Legends car racing

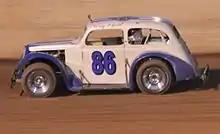
2013 US Dirt Nationals Young Lions champion Troy Hoff

Drivers can be classified into four different divisions. The Pro Division is for the experienced drivers. The Masters Division features drivers 40 years and older. The Semi-Pro Division is for drivers with less than two years of experience in a legends, featuring the drivers that are new to the INEX legends car or have been inactive in other forms of racing for a while. There is also the Young Lions Division, which is designated for drivers between the ages of 12 and 16. There are separate nationals for dirt and asphalt cars.